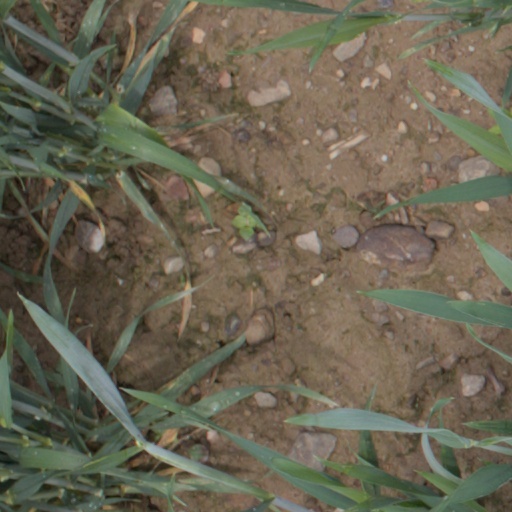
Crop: wheat